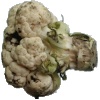
Label: cauliflower